Rebel Angels (novel)

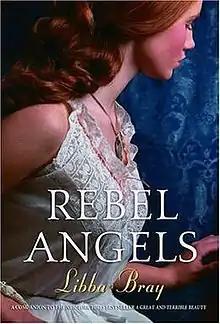
The American hardcover of the book

Rebel Angels is the second book in a fantasy trilogy by Libba Bray. It is the sequel to "A Great and Terrible Beauty" and continues the story of Gemma Doyle, a girl in the late 19th century with the power of second sight. The novel follows Gemma and her friends, Felicity and Ann, during their winter break from school. "Rebel Angels" comments on the life of women in the 19th century, fantasy, and mythology.